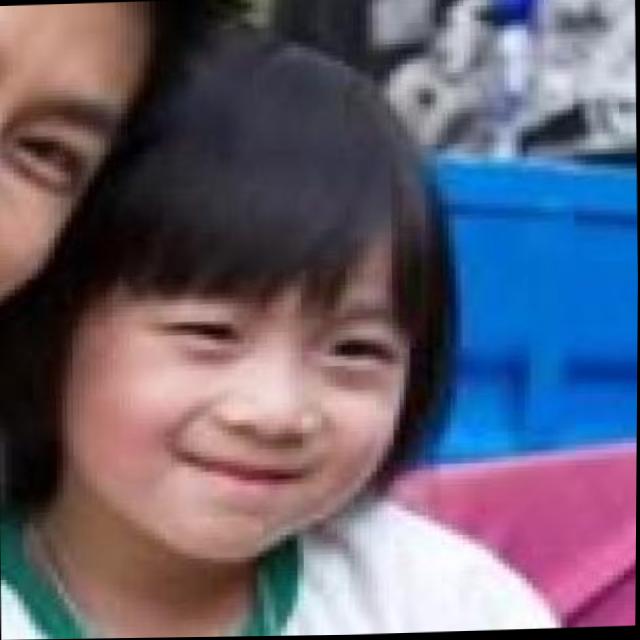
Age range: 0-12